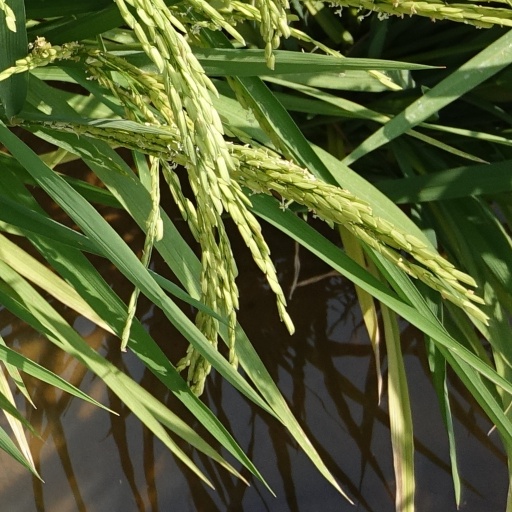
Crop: rice